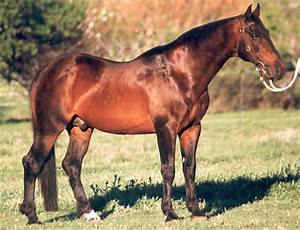
Label: horse